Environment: real
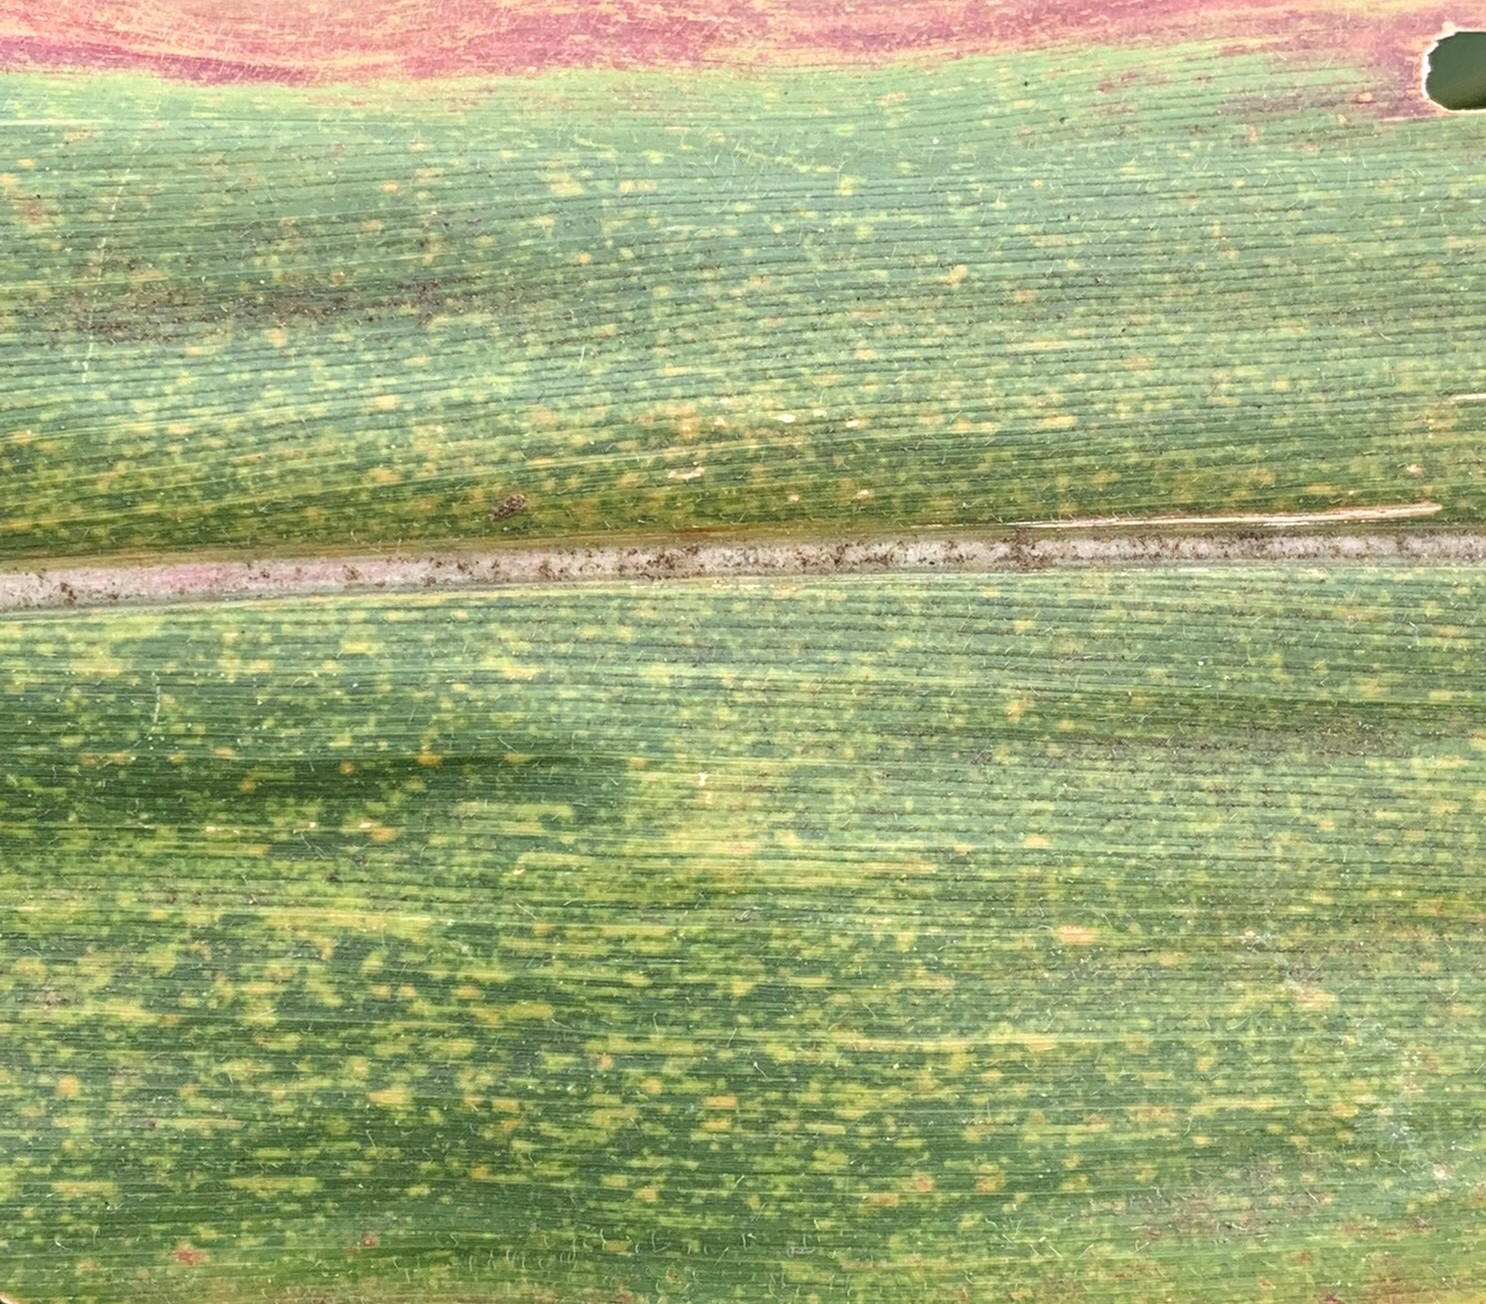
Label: lethal_necrosis